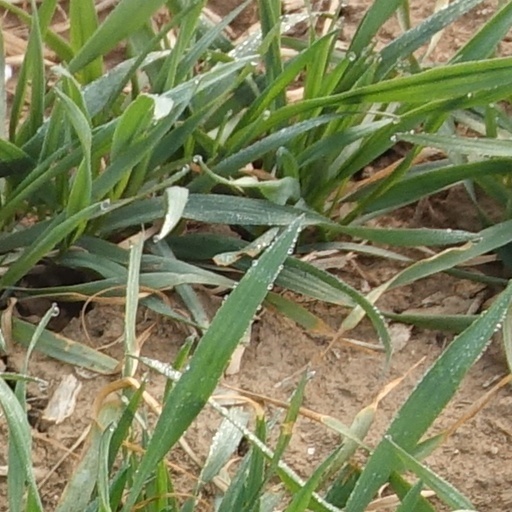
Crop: wheat